William Marshal, 1st Earl of Pembroke

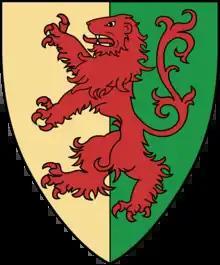
Arms of William Marshal

William supported King John when he became king in 1199, arguing against those who maintained the claims of Arthur of Brittany, the teenage son of John's elder brother Geoffrey. William was heavily engaged with the defence of Normandy against the growing pressure of the Capetian armies between 1200 and 1203. He sailed with King John when he abandoned the duchy in December 1203. He and the king had a falling out in the aftermath of the loss of the duchy, when he was sent with the earl of Leicester as ambassadors to negotiate a truce with King Philip II of France in 1204. The Marshal took the opportunity to negotiate the continued possession of his Norman lands.